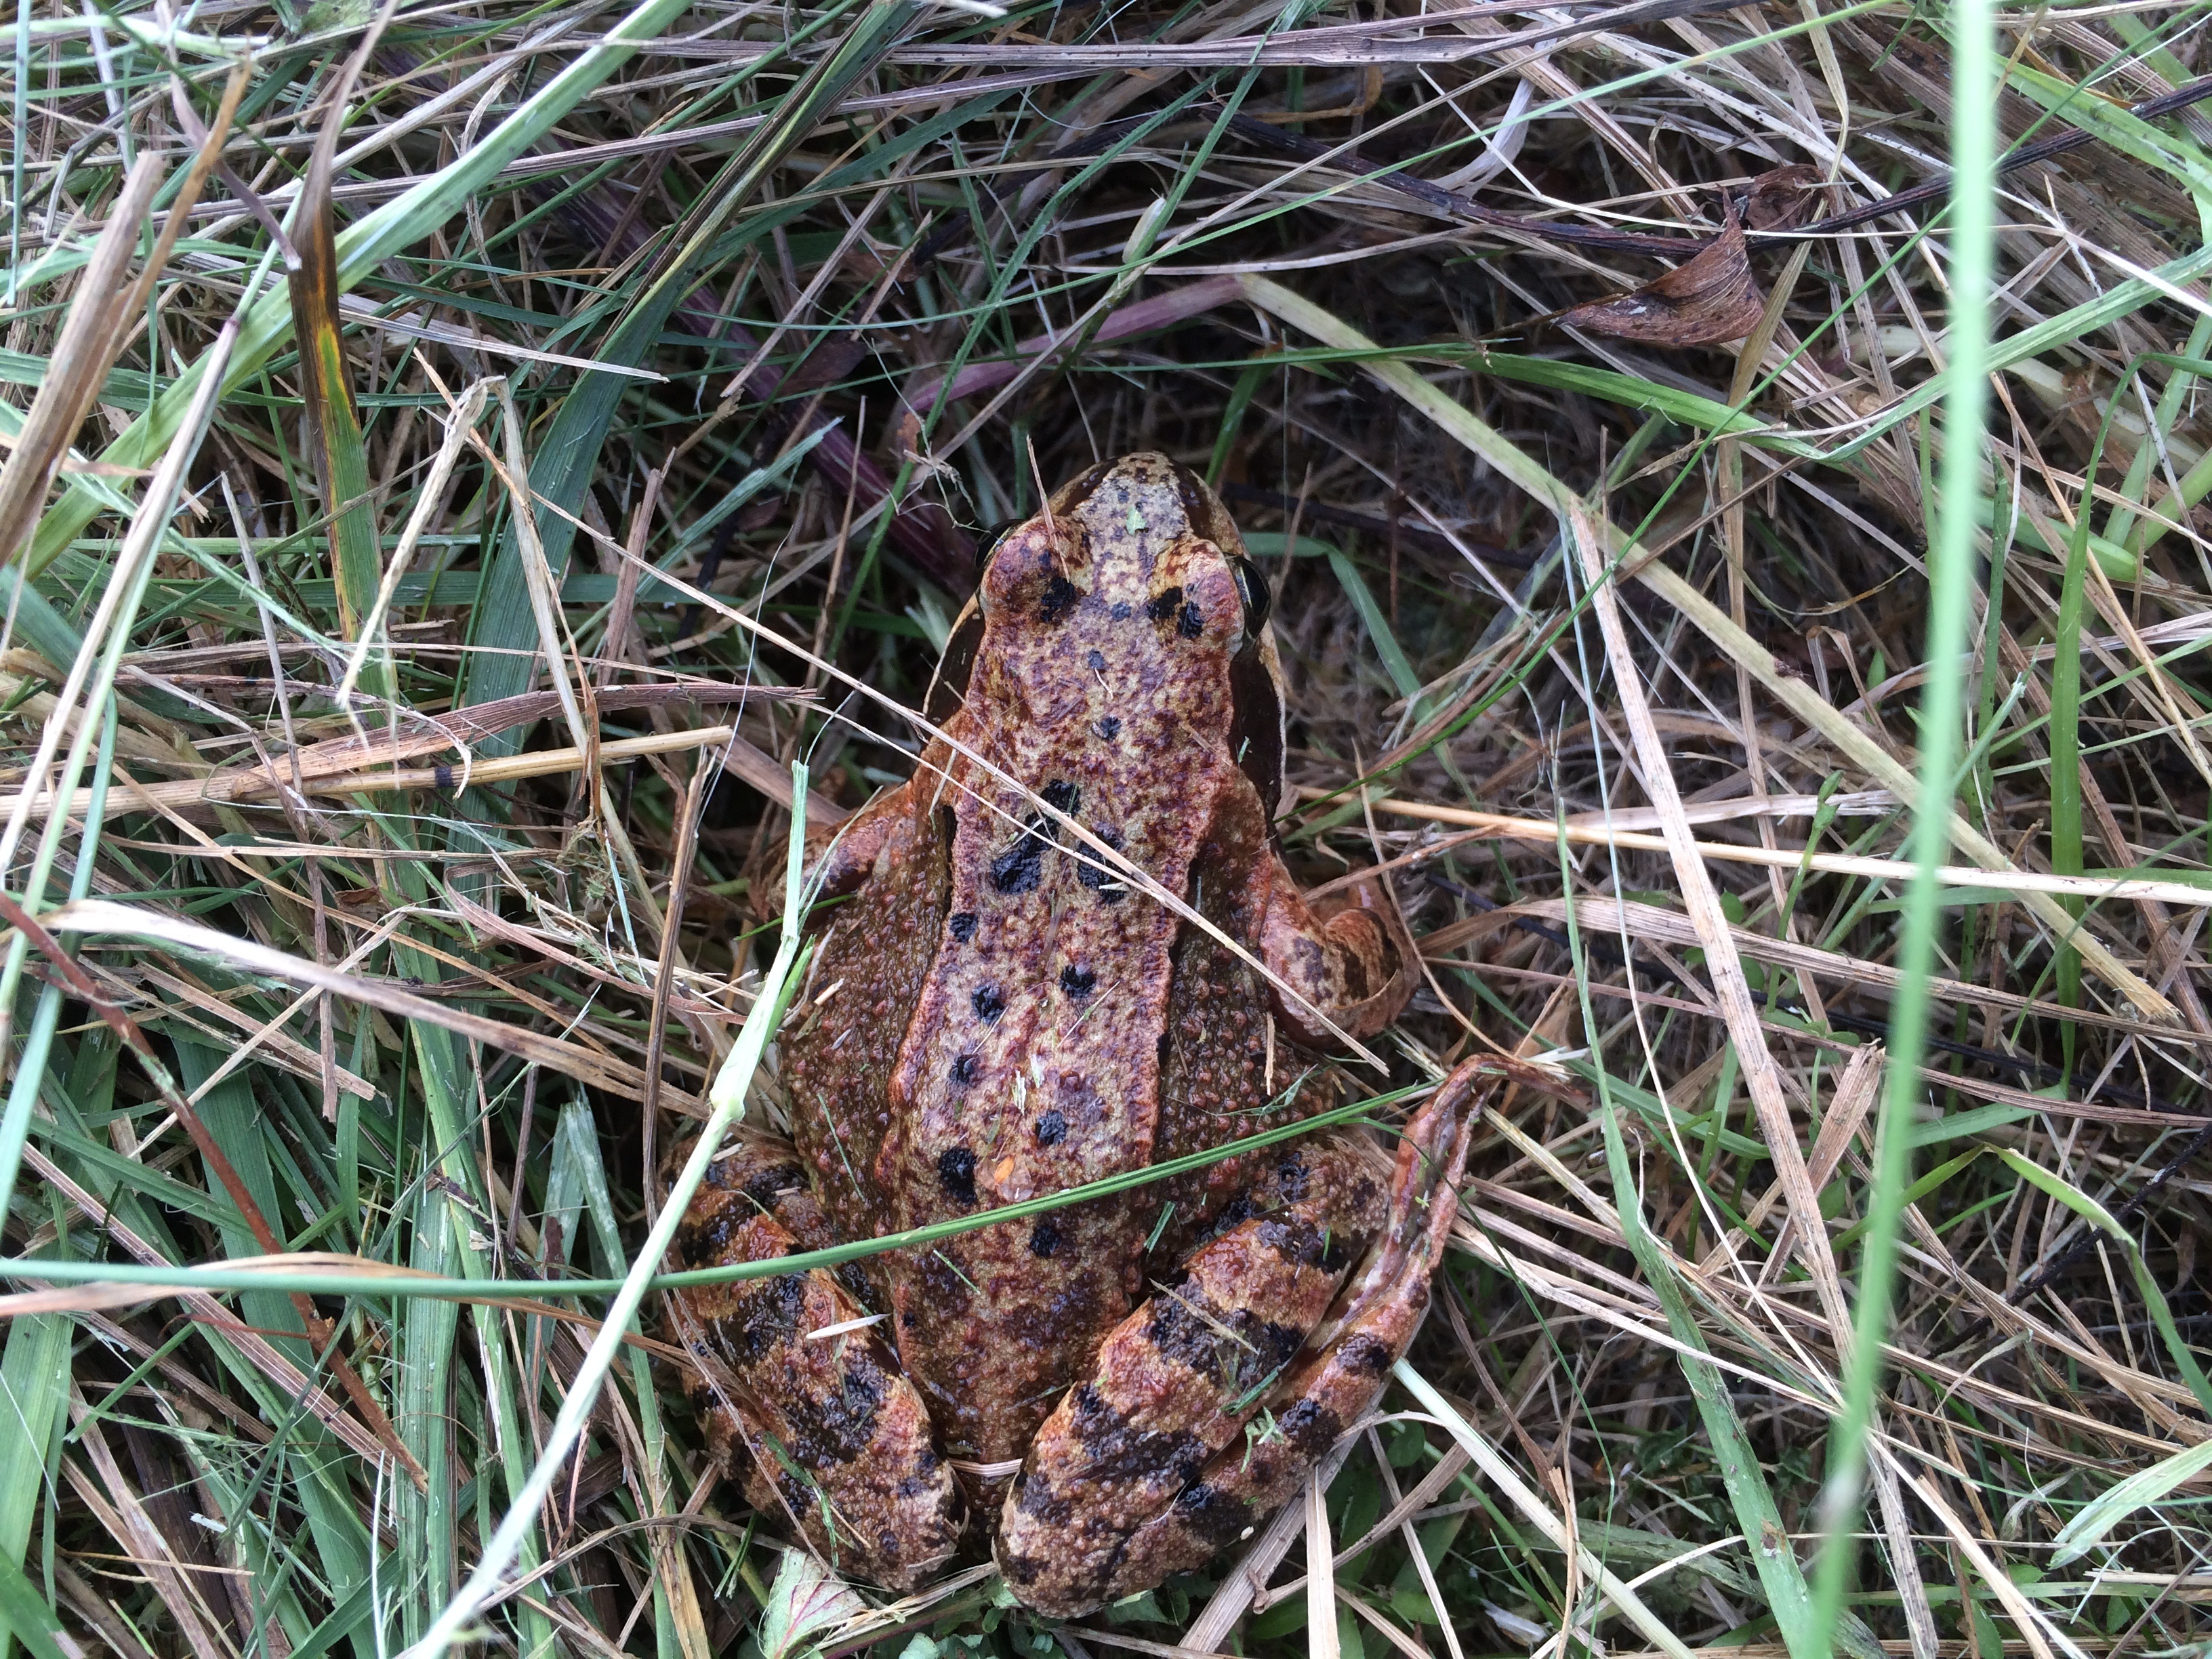
grass, wildlife, insect, autumn, frog, toad, reptile, amphibian, fauna, vertebrate, amphibians, common toad